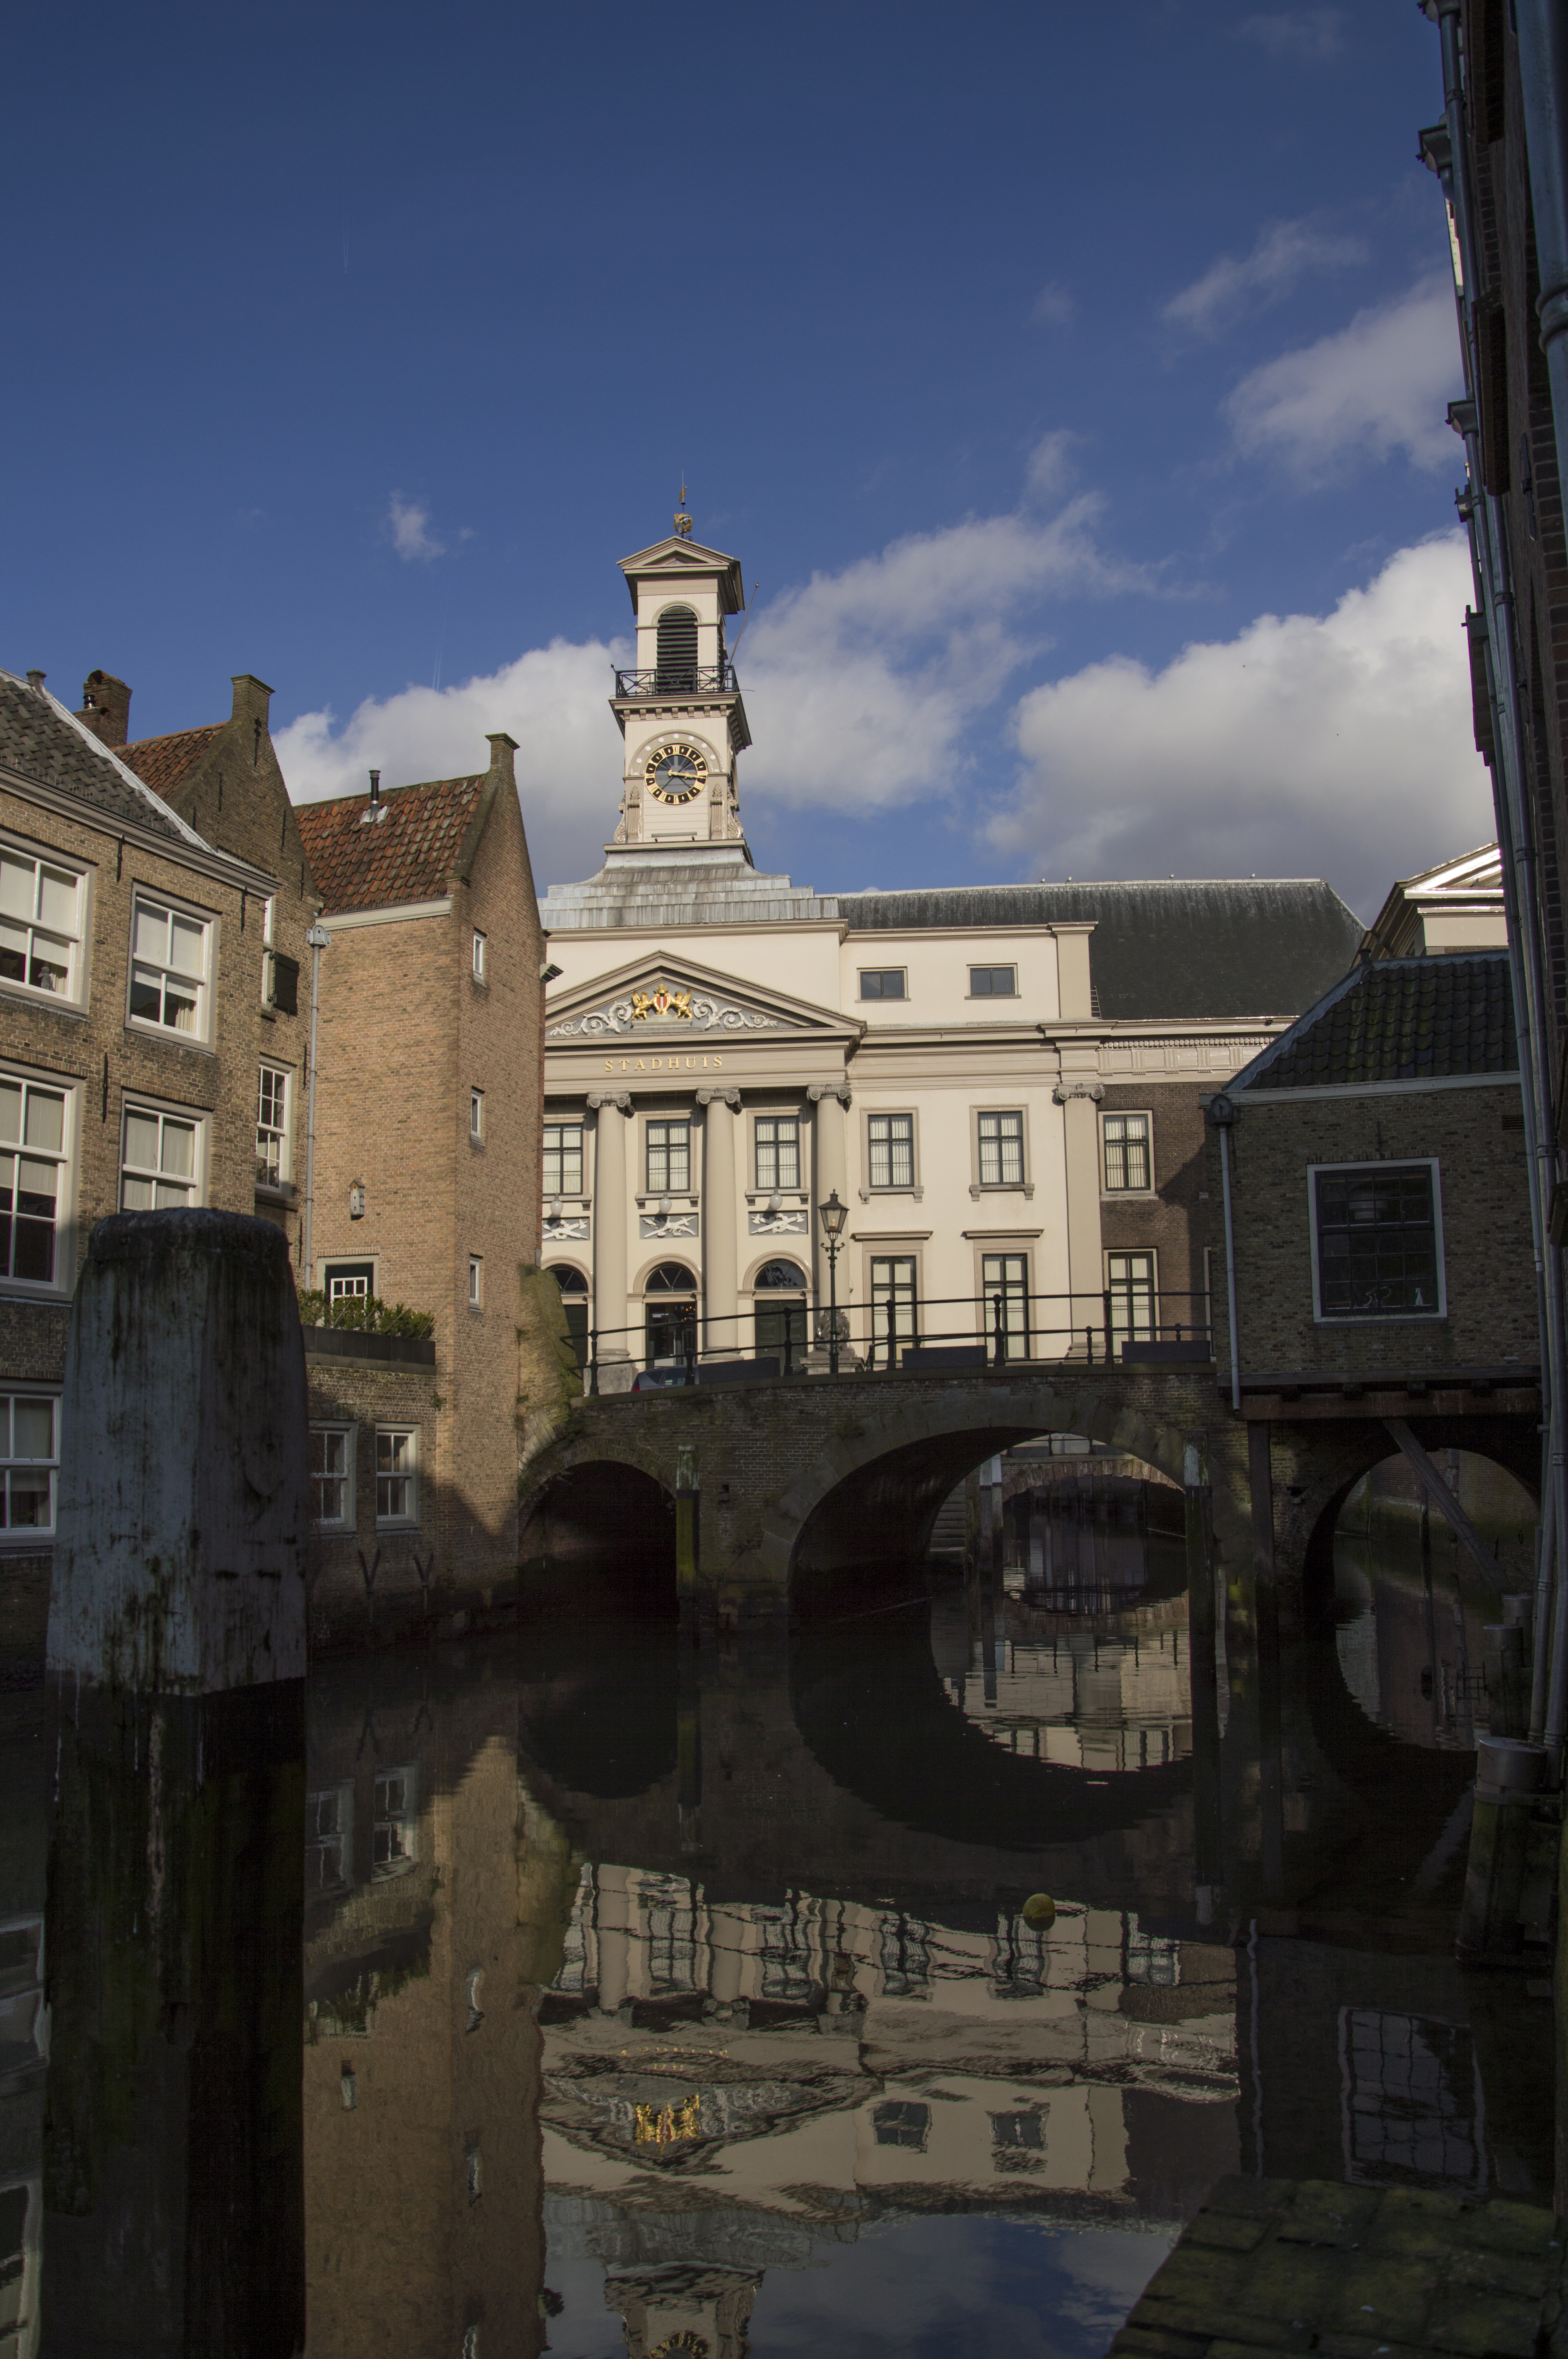
outdoor, architecture, bridge, street, photography, town, building, chateau, city, urban, photo, cityscape, castle, landmark, nikon, historic, waterway, holland, nederland, netherlands, brug, dutch, outdoorphotography, picture, photograph, townhall, fotos, foto, fotografie, urbanphotography, gracht, paulvandevelde, pdvandevelde, padagudaloma, landschapsfotografie, dordrecht, stadsfotografie, nederlandinfotos, historisch, stadhuis, stadswandeling, architectuur, pvdvfotografie, pdvandeveldedordrecht, diep, rondjedordt, dedordtevaer, lombardbrug, dutchphotography, nederlandsefotografie, dutchphotogaraphy, totallydutch, fotografienederland, hollandsefotografie, fotografieholland, dordtmonumenteel, fotosdordrecht, fotosvandordrecht, erfgoedcentrumdiep, openmonumentendag, fotovandeweek, klok, dordrechtmonumenteel, meerpaal, duckdalf, brucke, rathause, urban area, ancient history, human settlement